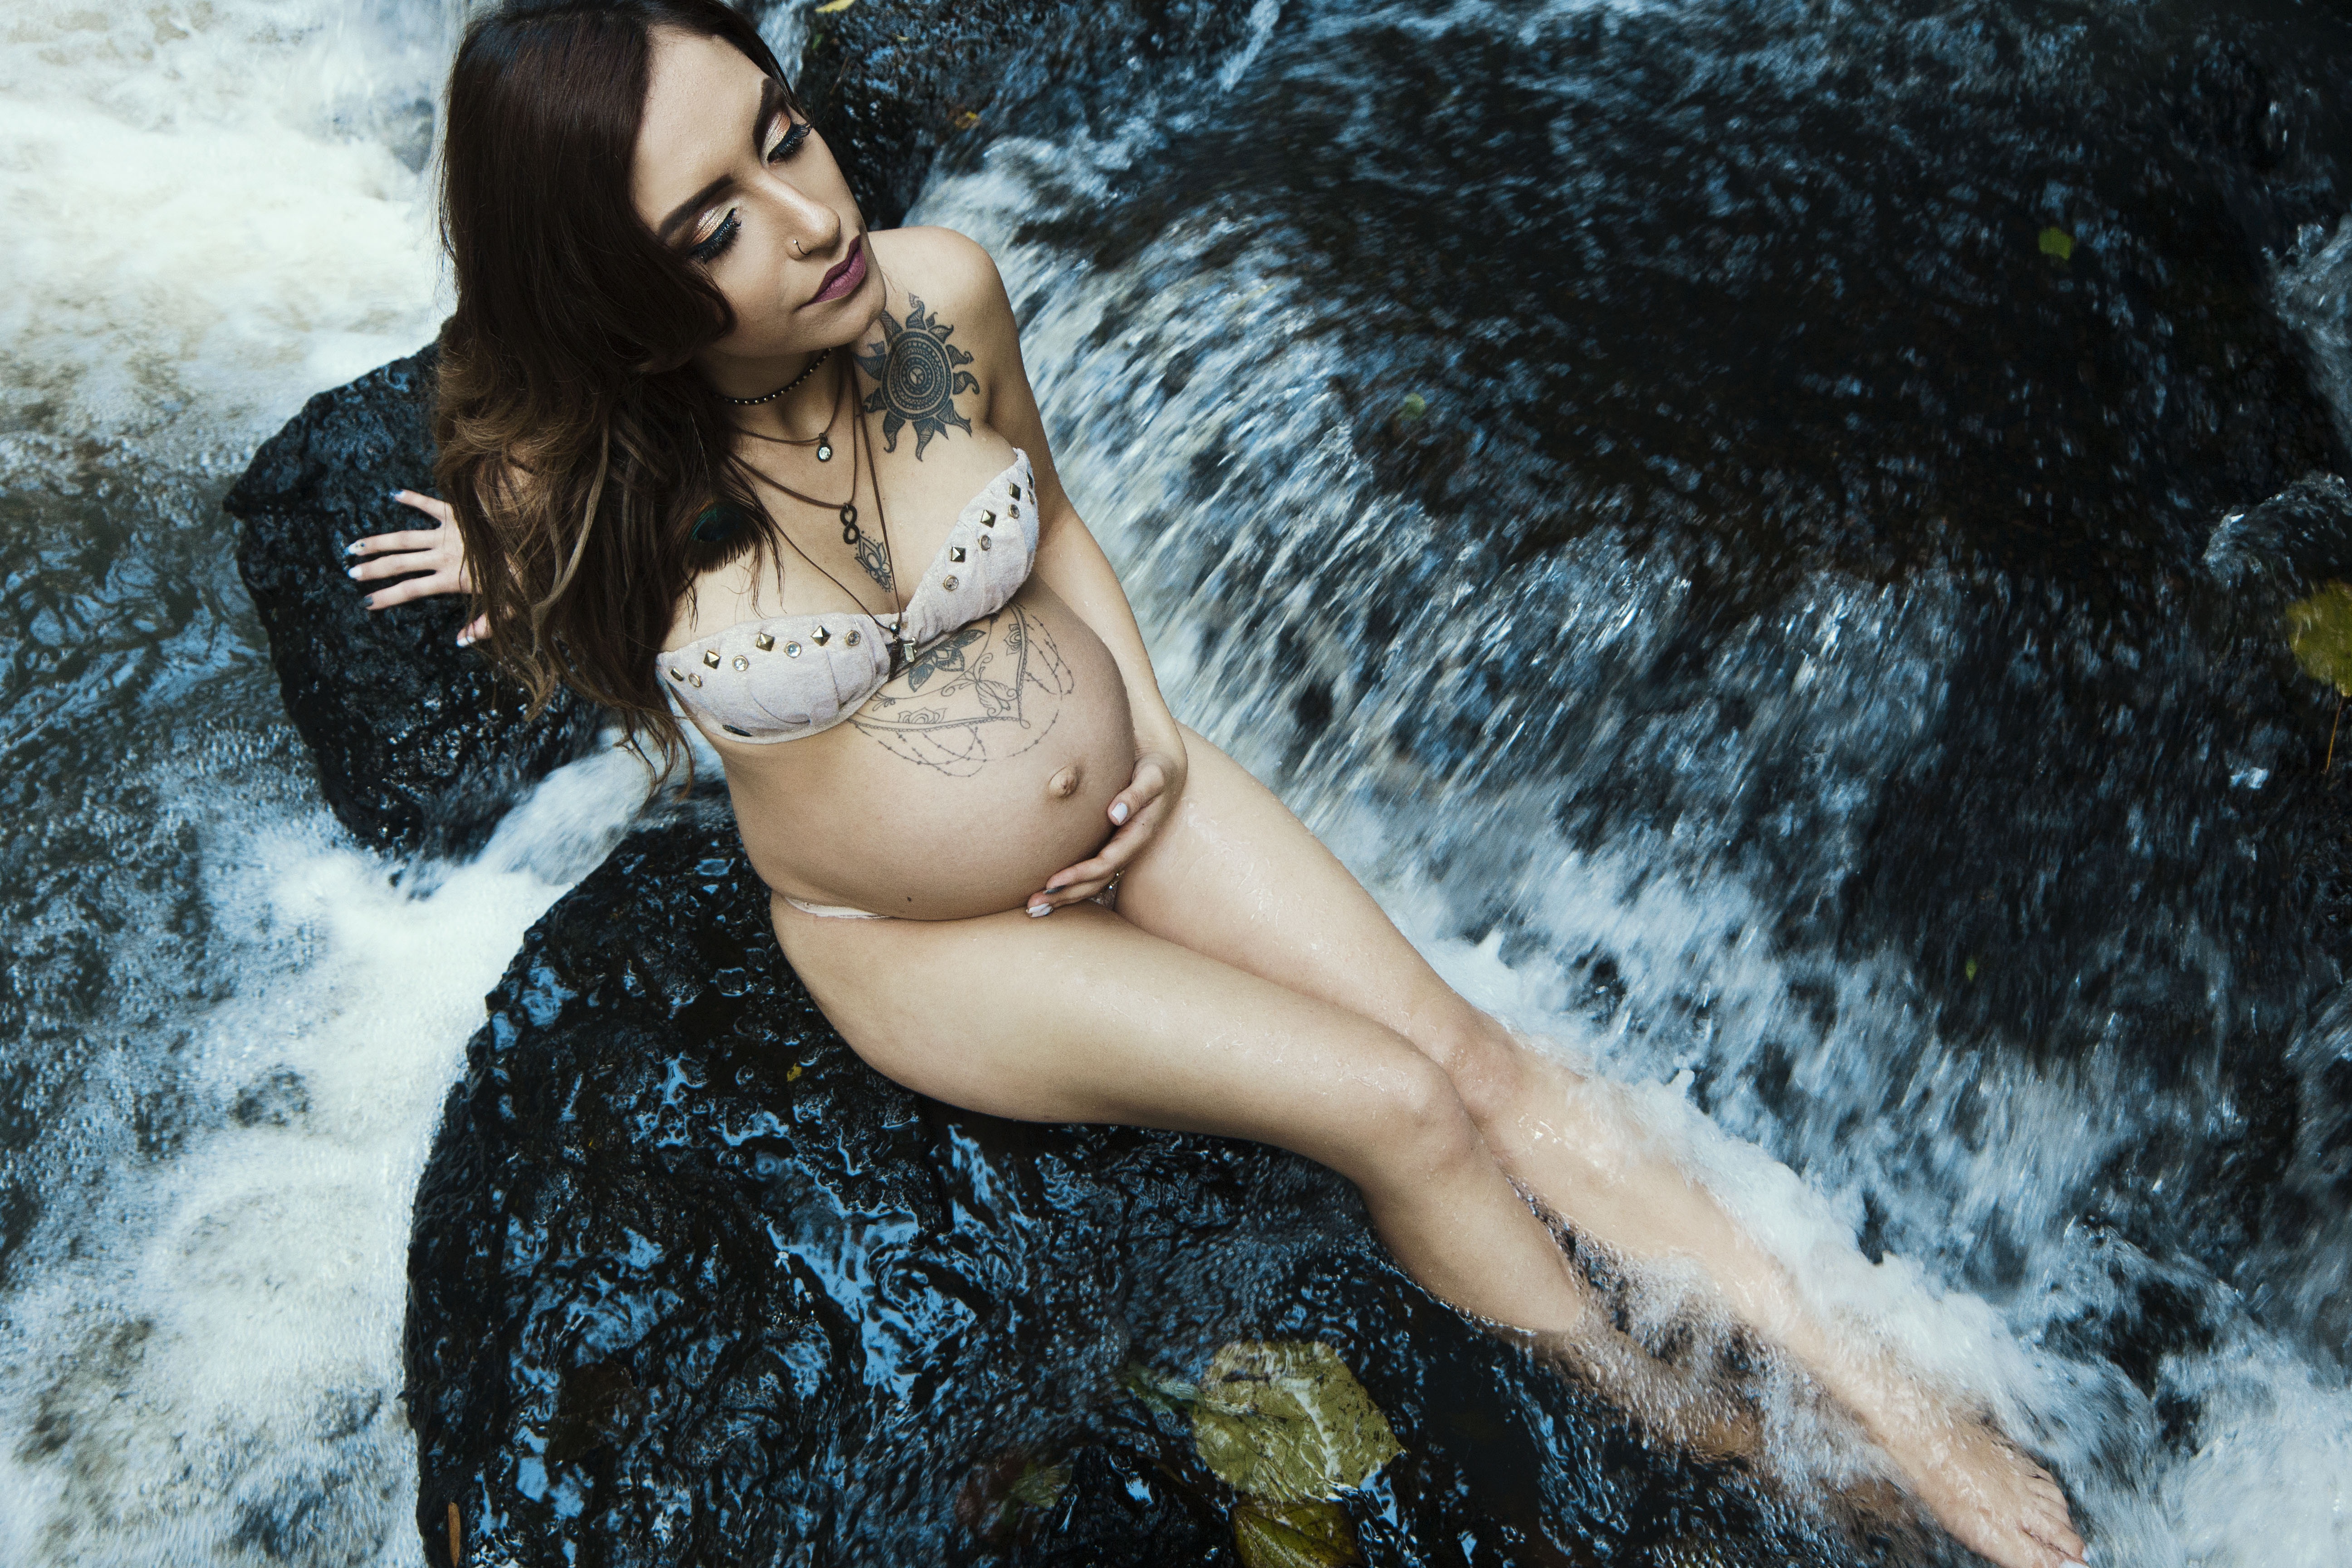
water, person, girl, woman, photography, river, leg, model, season, bikini, outdoors, photograph, pregnant, beauty, beautiful, sexy, image, mythology, interaction, photo shoot